True Mothers

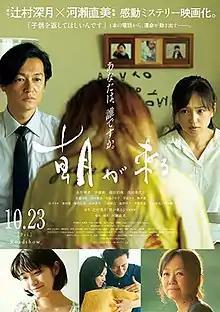
Film poster

is a 2020 Japanese drama film directed by Naomi Kawase. It was selected to be shown at the 2020 Cannes Film Festival. It is based on a 2015 novel by Mizuki Tsujimura. In June 2020, the Toronto International Film Festival announced that the film would be part of their 2020 festival. It was selected as the Japanese entry for the Best International Feature Film at the 93rd Academy Awards, but was not nominated.